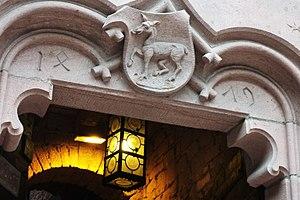
Porte avec les armoiries de la famille de Thierstein au Château du Haut-Koenigsbourg (Alsace). La date de 1479 a été sculptée lors de la reconstruction du début du XXe siècle pour faire référence à l'époque ayant inspiré la restauration.
Le château du Haut-Kœnigsbourg est un château fort alsacien du XIIᵉ siècle, profondément remanié au XVᵉ siècle et restauré avant la Première Guerre mondiale sous Guillaume II. Le château se dresse sur la commune française d'Orschwiller dans le département du Bas-Rhin en région Grand Est, au sein de la région historique et culturelle d'Alsace.
La famille de Thierstein était une famille noble alsacienne originaire du nord-ouest de la Suisse.